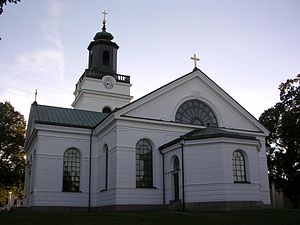
Eksjö
Eksjö kirke set fra Stora torget.
Eksjö er hovedby i Eksjö kommune i Jönköpings län, og ligger i Småland, Sverige.